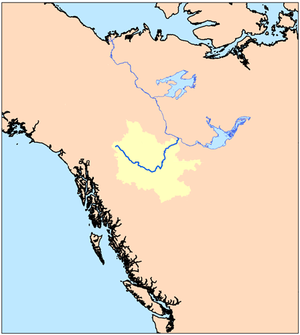
Liard River
Den 1.115 km lange Liard River løber gennem Yukon, British Columbia og Northwest Territories i Canada. Den har sit udspring i Saint Cyr Range i Pelly Mountains i den sydøstlige del af Yukon, og løber mod sydøst gennem British Columbia, markerer nordenden af Rocky Mountains og svinger så mod nordøst tilbage til Yukon og Northwest Territories, og løber ud i Mackenzie River ved Fort Simpson, Northwest Territories. Floden afvander omkring 277.100 km² tajga og muskeg.